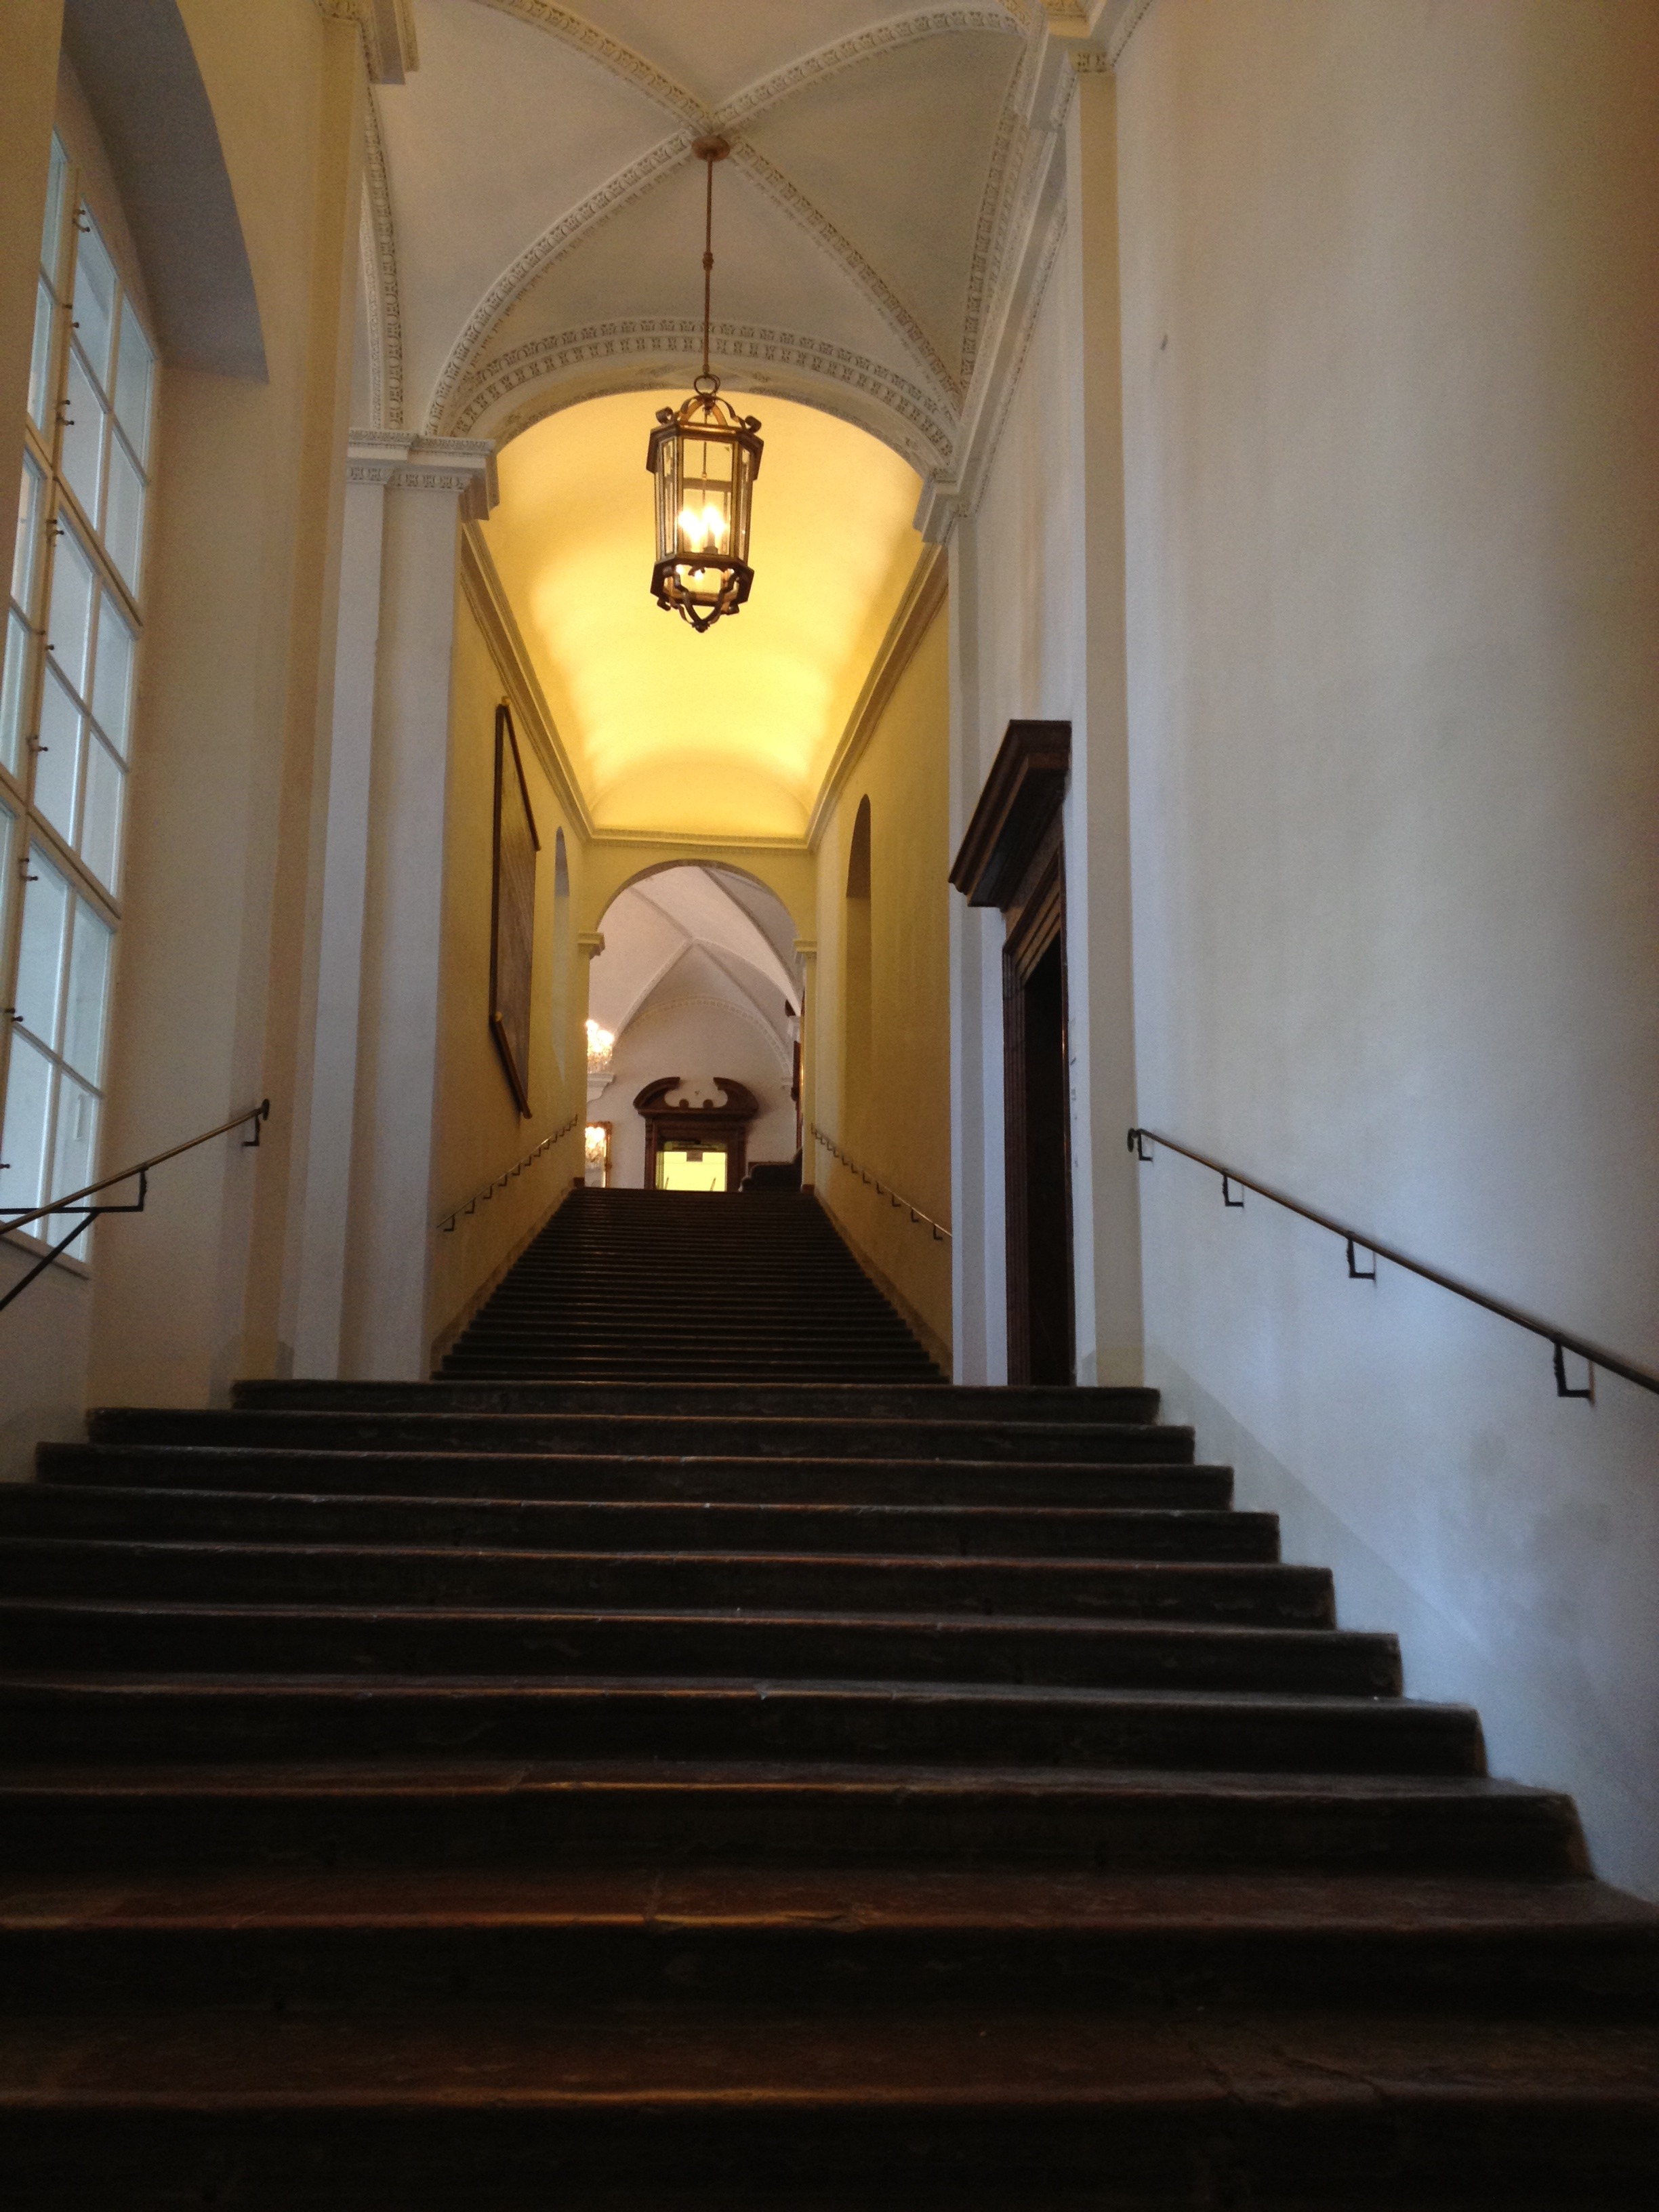
light, architecture, interior, building, hall, chapel, lighting, place of worship, hand rail, interior design, temple, ornate, stairs, symmetry, germany